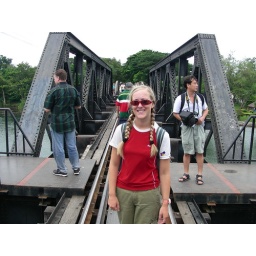
gemma on the bridge over the river kwai